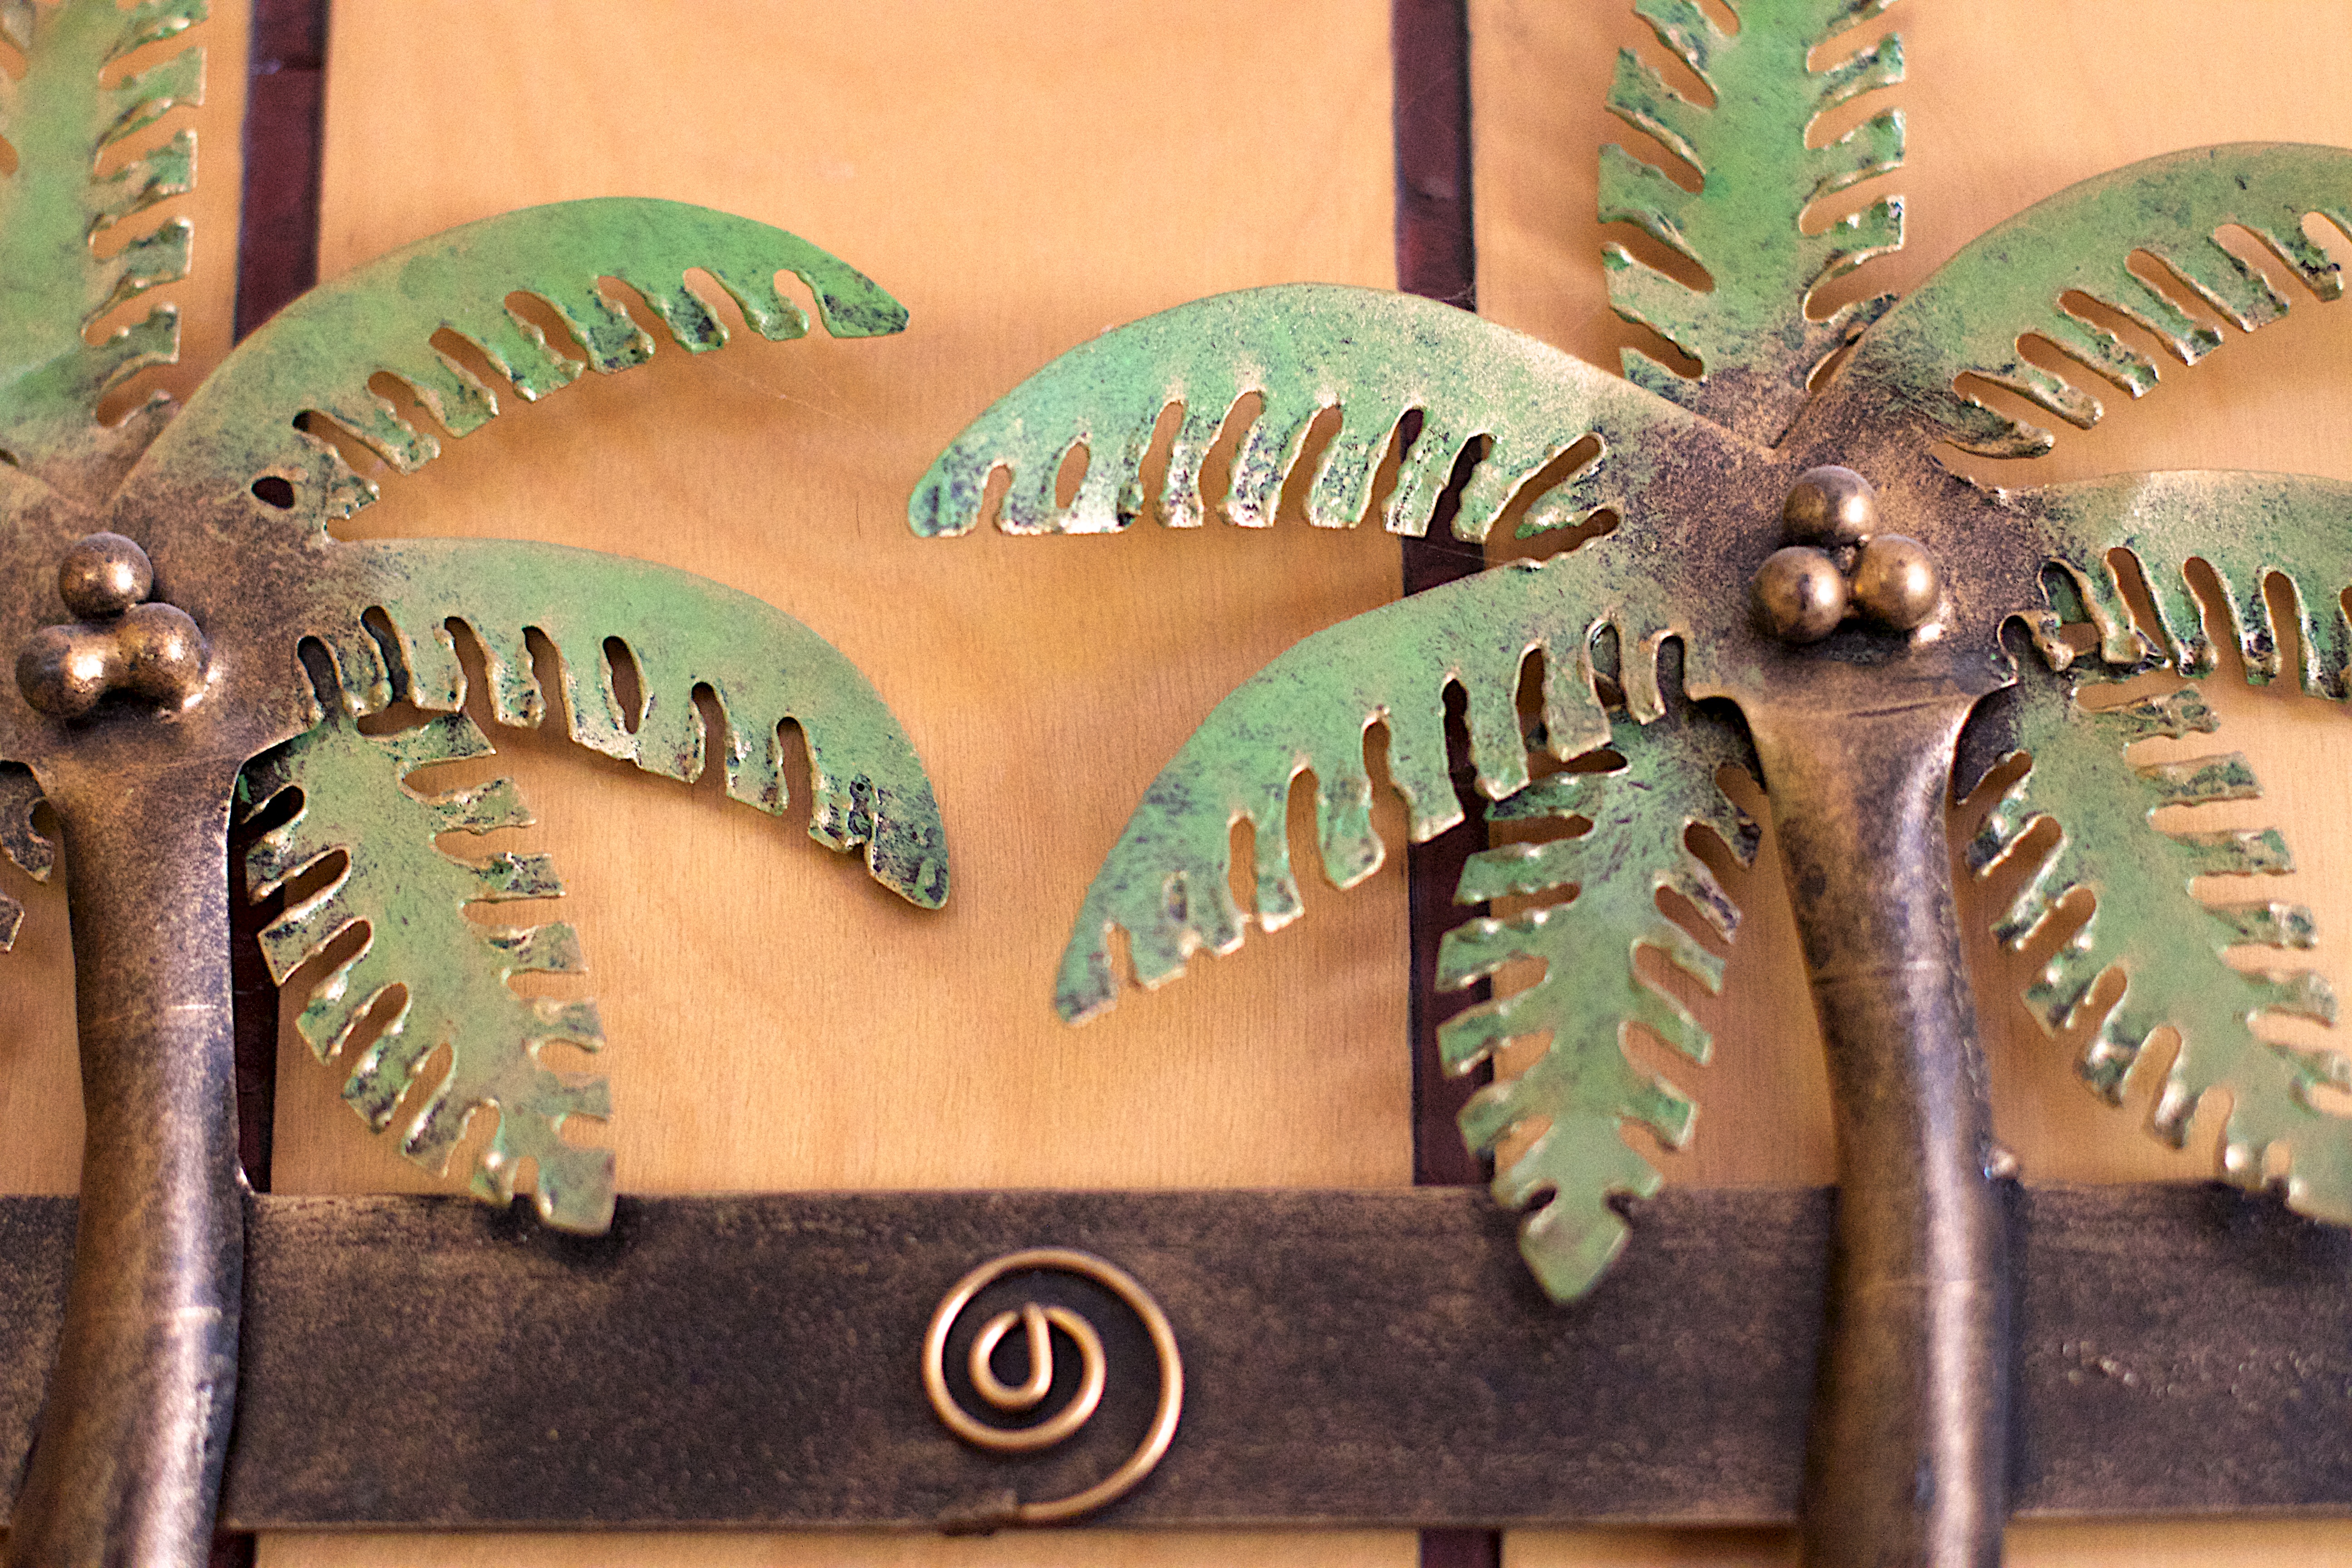
green, christmas decoration, cool image